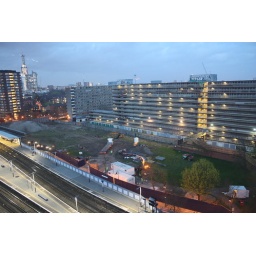
The preparations for the building work in Elephant Road park have started. Arrival of the office cabins on the site.